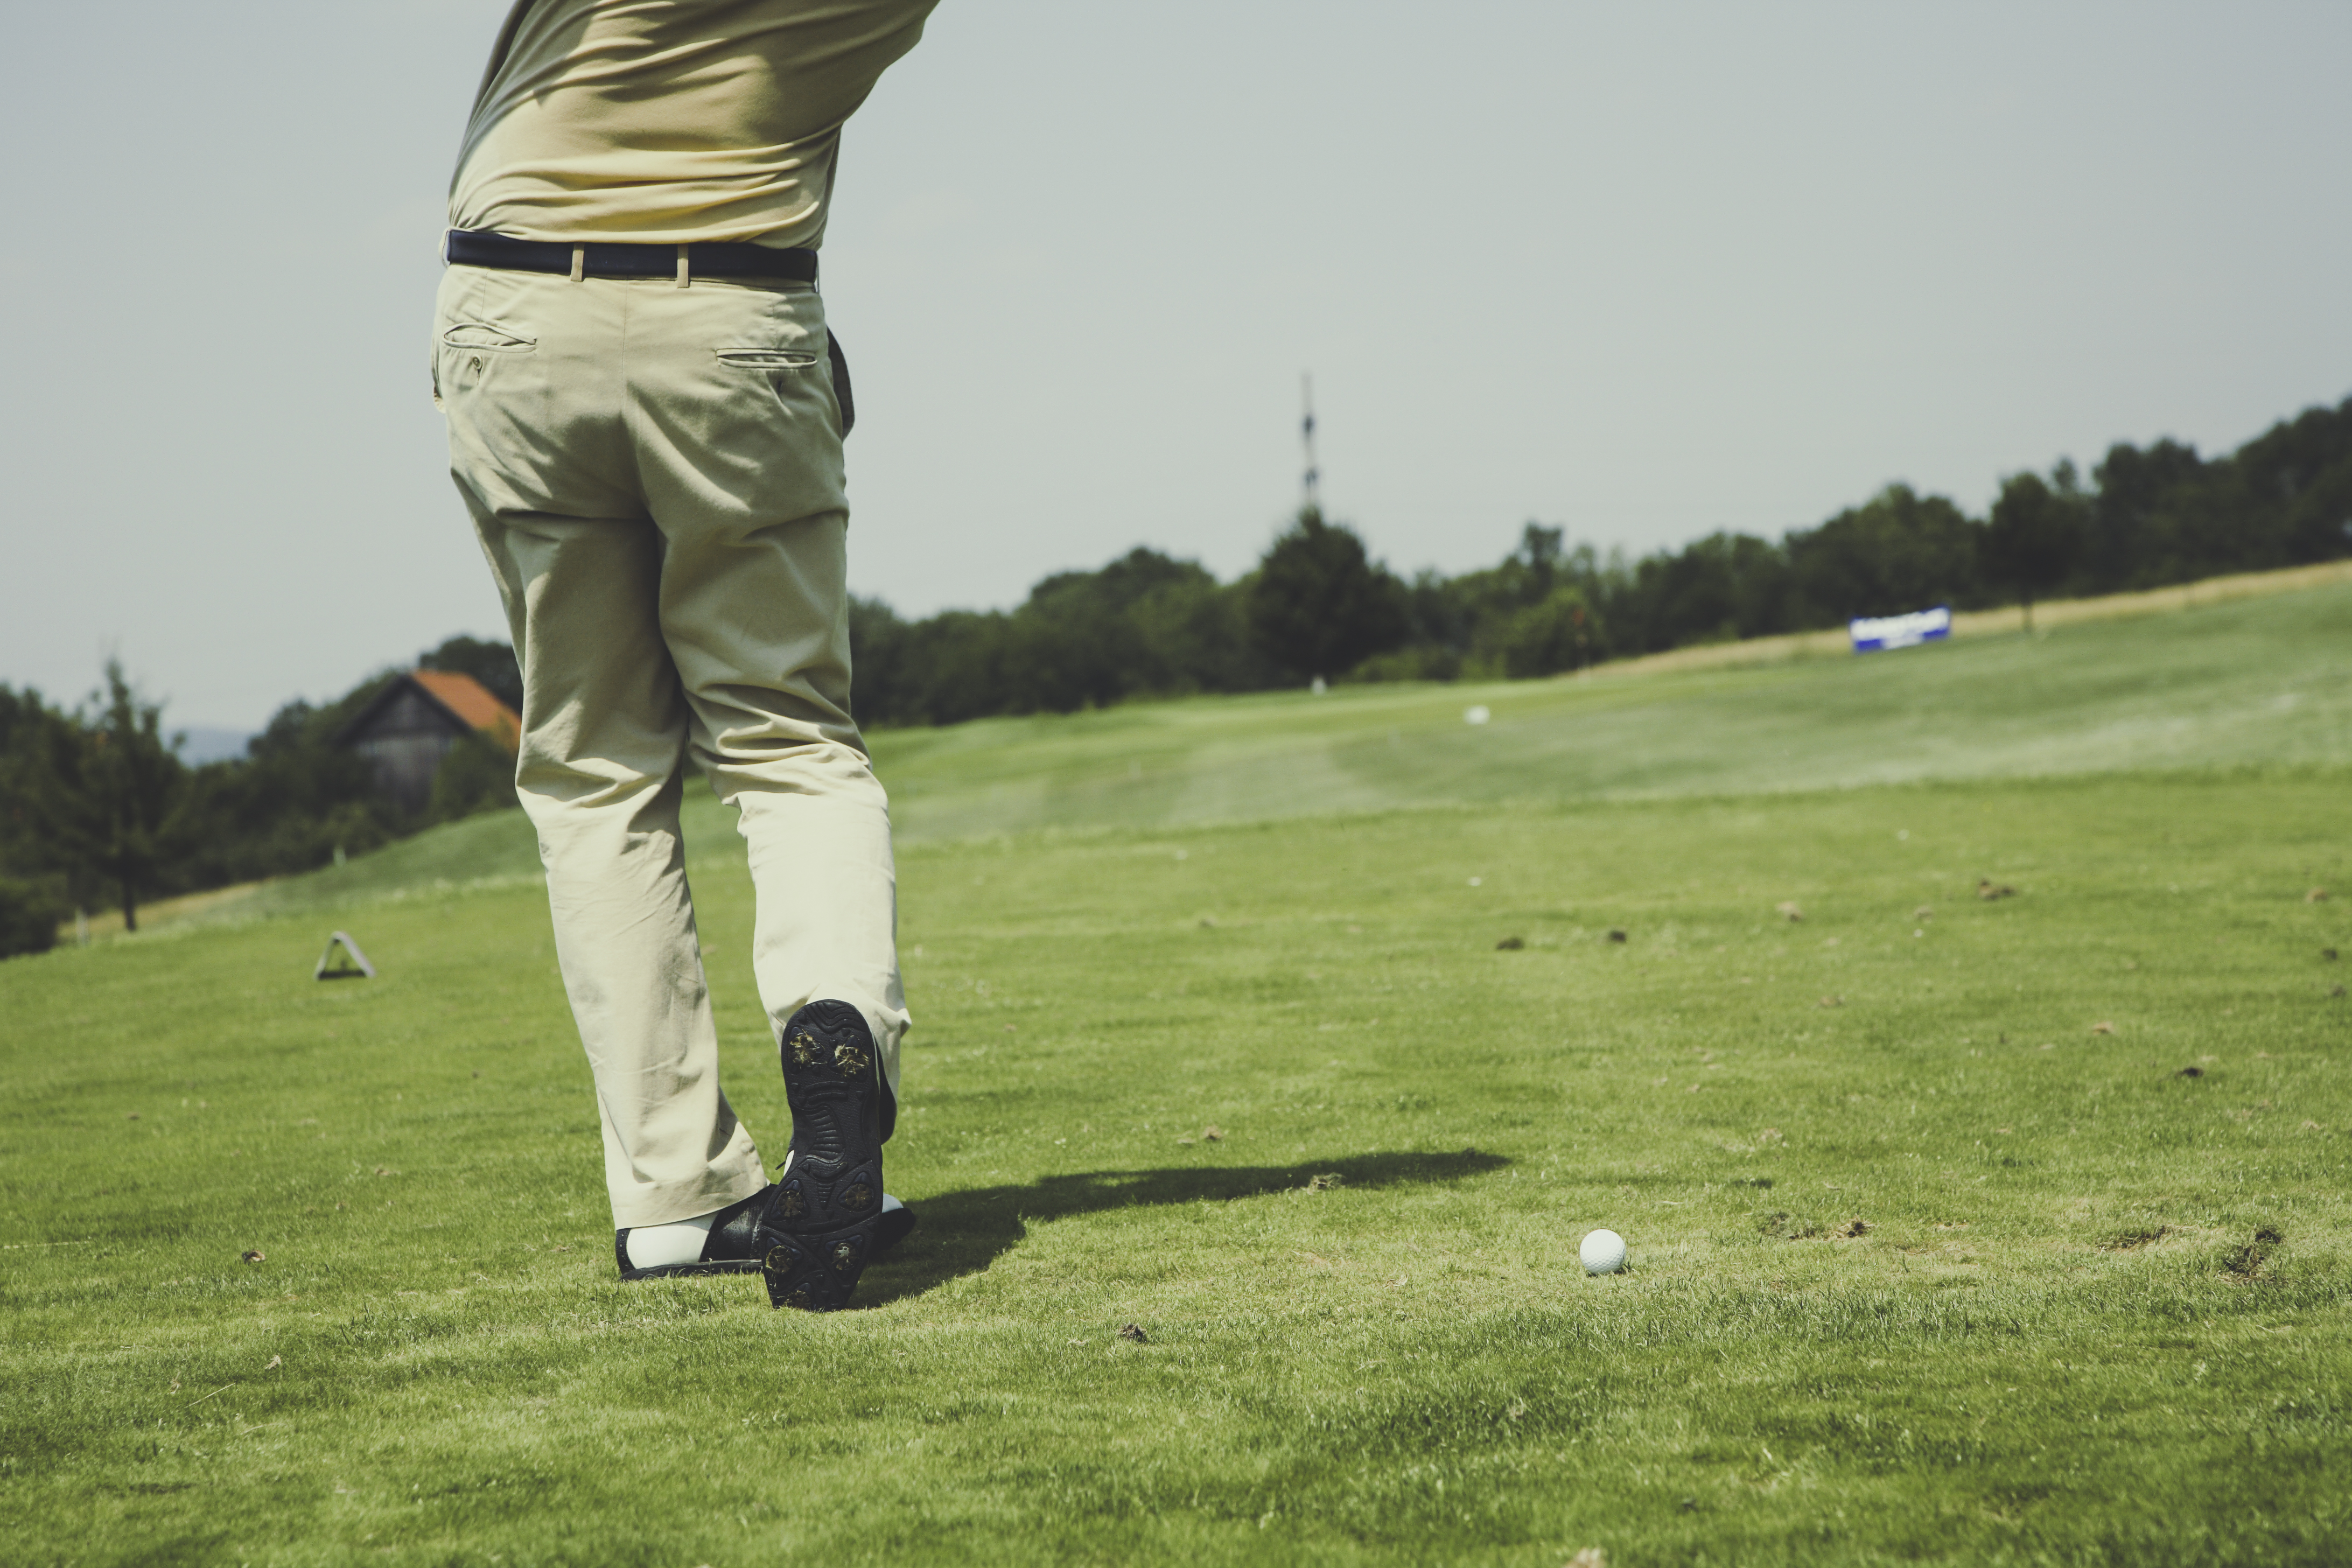
landscape, grass, sport, recreation, green, leisure, golf, golf course, golf ball, golf club, sports, grassland, ball, hobby, golfer, ball game, outdoor recreation, individual sports, pitch and putt, professional golfer, fourball